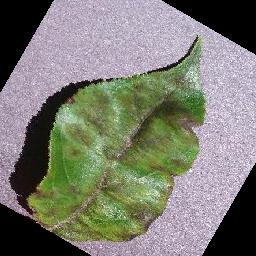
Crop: apple
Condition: scab